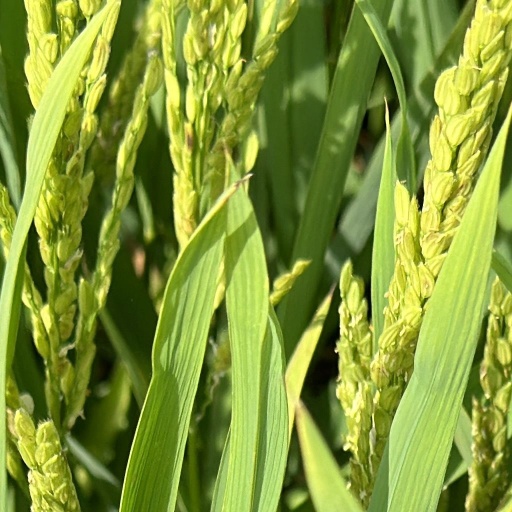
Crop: rice